Henderson Island (Pitcairn Islands)

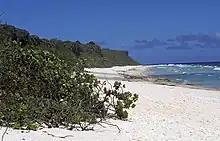
A view along the northern beach

Henderson Island is a raised coral atoll that, with Pitcairn, Ducie and Oeno islands, forms the Pitcairn Island Group. The nearest major landmass is the continent of South America, more than away to the east. This coral limestone island sits atop a conical (presumed volcanic) mound, rising from a depth of roughly . Its surface is mostly reef-rubble and dissected limestone – an extremely rugged mixture of steep, jagged pinnacles and shallow sinkholes. The island is mostly encircled by steep limestone cliffs up to high.